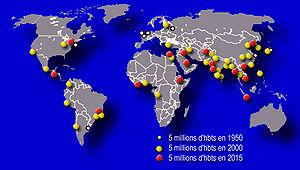
Chaque pays a sa propre définition statistique de ce qu’il convient de considérer comme une ville, et, partant de là, une population urbaine. Afin de produire des données statistiques au niveau international, il était nécessaire de s’entendre sur une définition unique de la population devant être considérée comme urbaine. Une population urbaine est donc une population dont sa localité appartient à l’espace urbain.